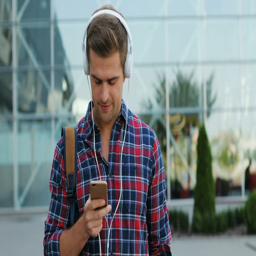
portrait of a happy young man with a backpack listening to music on his cellphone .